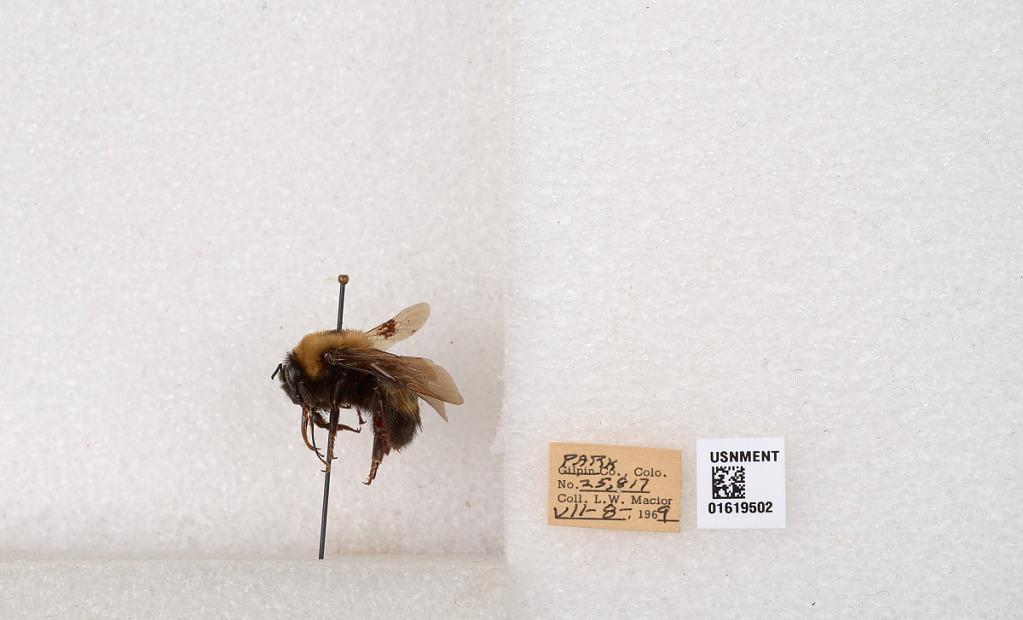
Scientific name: Bombus (Bombus) nevadensis Cresson